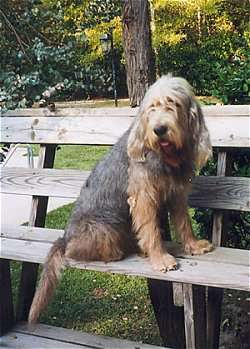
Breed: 217-n000014-otterhound